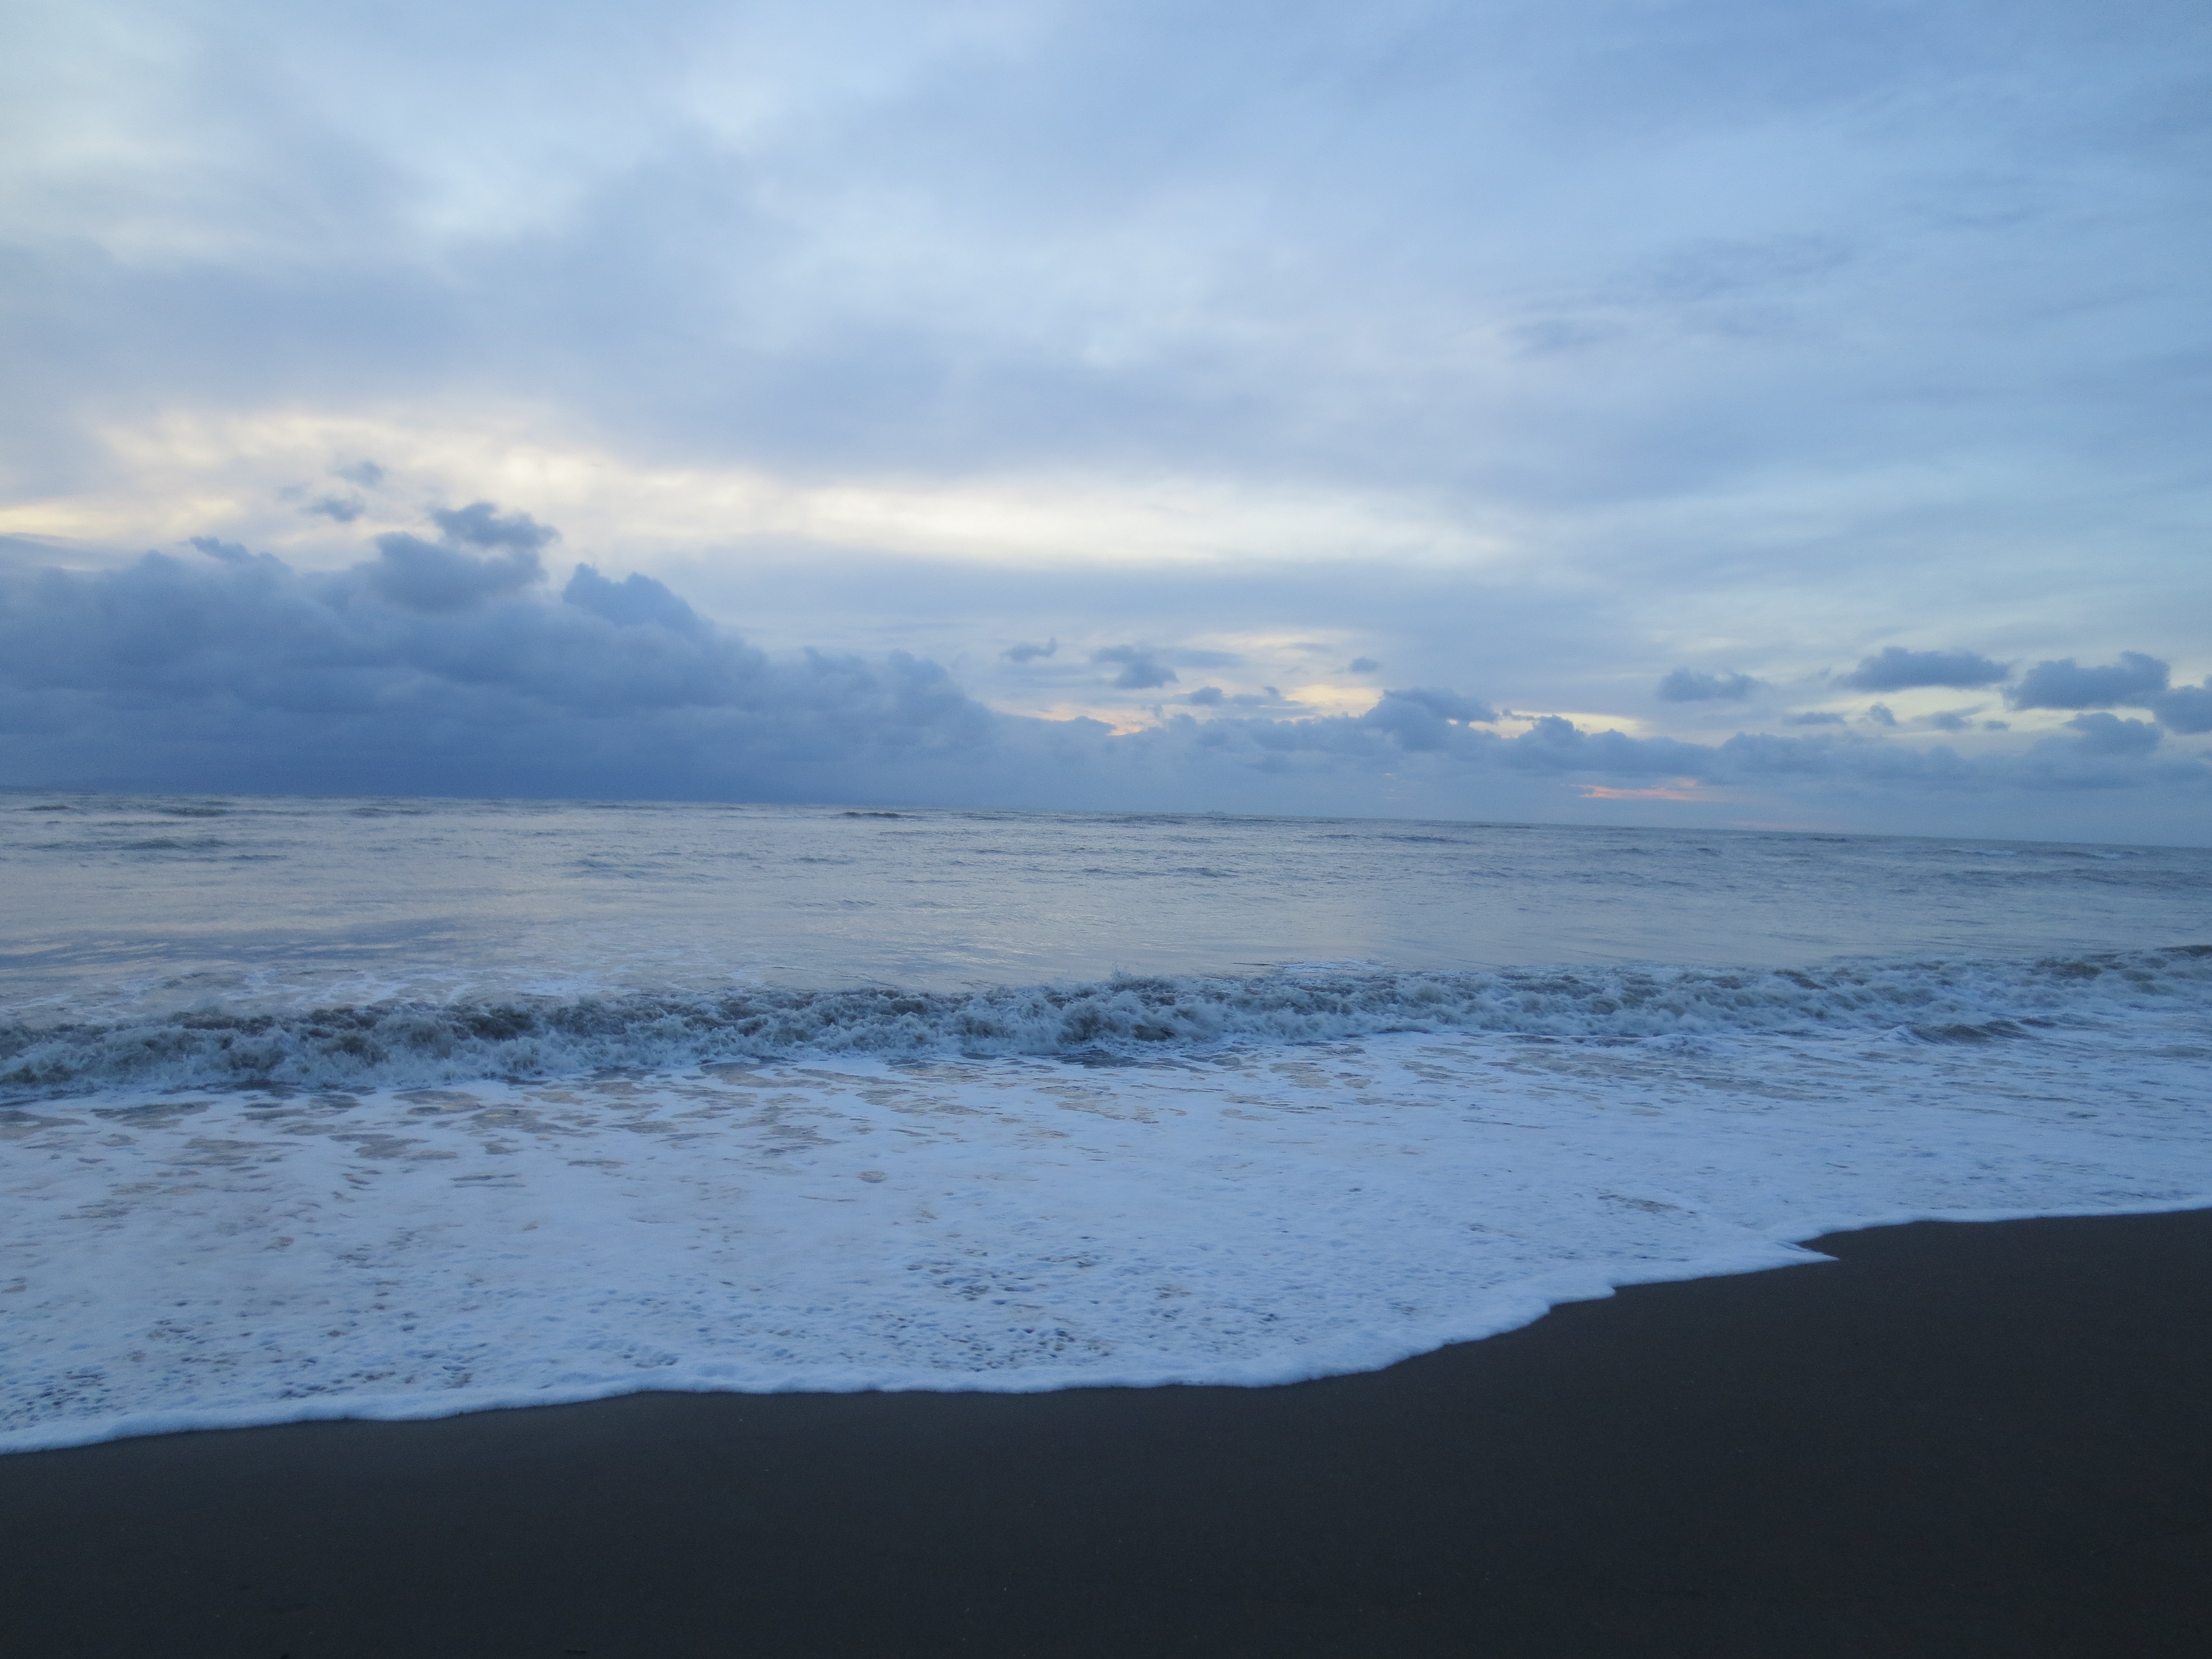
beach, landscape, sea, coast, water, nature, sand, ocean, horizon, snow, light, cloud, sky, sun, sunrise, sunset, white, sunlight, morning, shore, wave, lake, dawn, summer, vacation, travel, dusk, ice, reflection, relax, tropical, color, weather, holiday, bay, blue, arctic, body of water, blue sky, design, bright, deep, loch, arctic ocean, water background, nature background, blue background, mudflat, summer background, nature abstract, atmospheric phenomenon, wind wave, abstract blue background